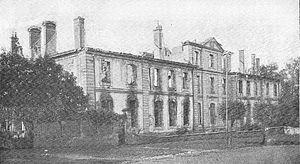
vue, sur une carte postale, du Château du marquis de Lambertye, brulé pendant la Première Guerre mondiale.
Le château de Gerbéviller est situé à Gerbéviller en région Grand Est.